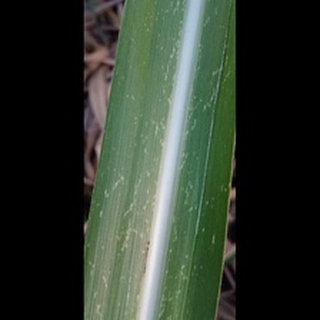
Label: sugarcane_mosaic